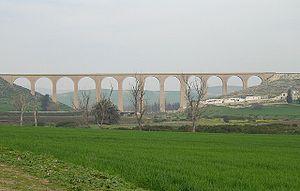
Pont Cinquième de Béja
Béja est une ville du Nord-Ouest de la Tunisie située à une centaine de kilomètres de Tunis et à une cinquantaine de kilomètres de la frontière tuniso-algérienne.
Le Pont Cinquième de Béja est un pont ferroviaire sur la voie reliant les villes tunisiennes de Béja et Tunis.